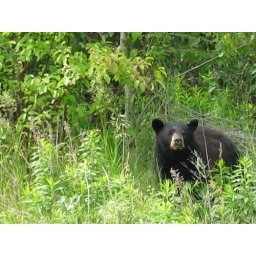
Mr black bear was foraging in our back yard. We left him to himself. He was a pretty big fellow.